Vannevar Bush

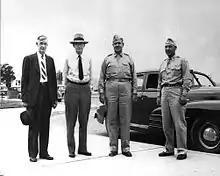
Four men stand in front of a car. The two on the left are wearing suits, the two on the right wear army uniforms with garrison caps and ties tucked in.

In August 1940, the NDRC began work on a proximity fuze, a fuze inside an artillery shell that would explode when it came close to its target. A radar set, along with the batteries to power it, was miniaturized to fit inside a shell, and its glass vacuum tubes designed to withstand the 20,000 g-force of being fired from a gun and 500 rotations per second in flight. Unlike normal radar, the proximity fuze sent out a continuous signal rather than short pulses. The NDRC created a special Section T chaired by Merle Tuve of the CIW, with Commander William S. Parsons as special assistant to Bush and liaison between the NDRC and the Navy's Bureau of Ordnance (BuOrd). One of CIW staff members that Tuve recruited to Section T in 1940 was James Van Allen. In April 1942, Bush placed Section T directly under the OSRD, and Parsons in charge. The research effort remained under Tuve but moved to the Johns Hopkins University's Applied Physics Laboratory (APL), where Parsons was BuOrd's representative. In August 1942, a live firing test was conducted with the newly commissioned cruiser ; three pilotless drones were shot down in succession.